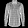
Label: Shirt